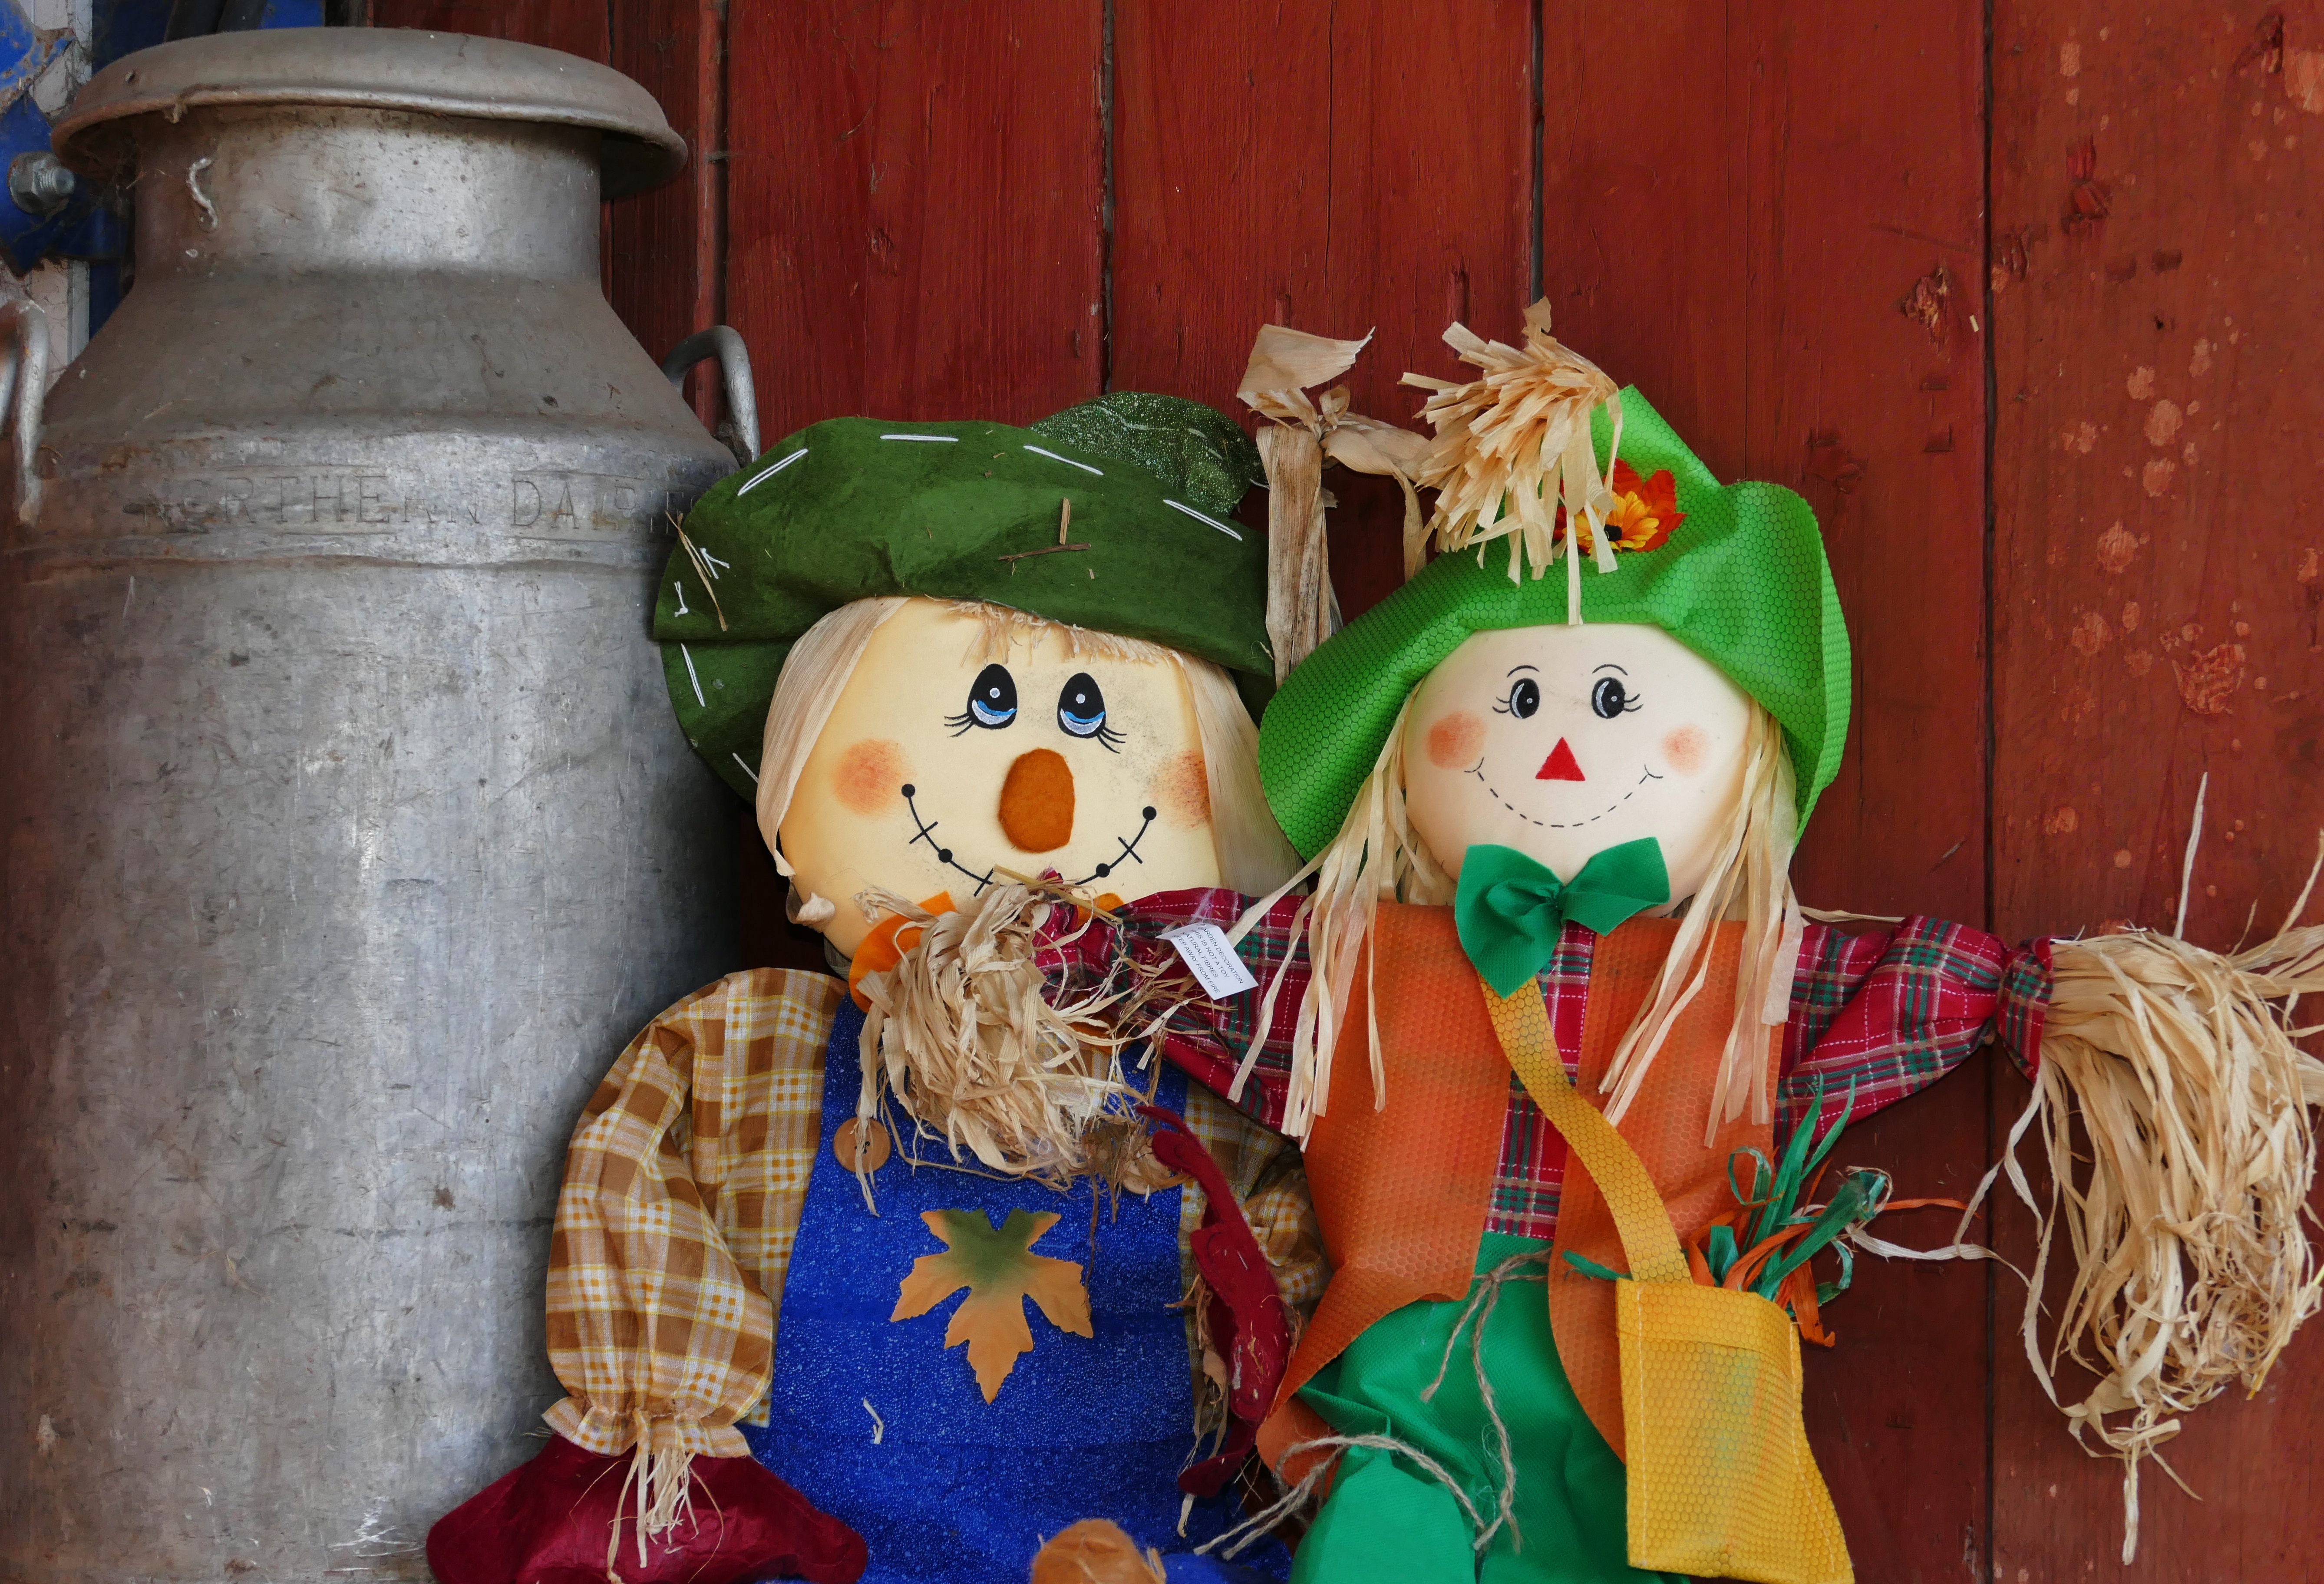
nature, outdoor, hay, farm, statue, decoration, rural, harvest, crop, hat, agriculture, garden, cloth, christmas, toy, face, doll, figure, decorative, straw, funny, scarecrow, protection, guard, traditional, scare